Marcel de Chollet

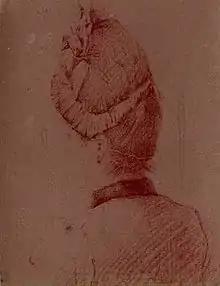
Woman, red chalk drawing by de Chollet

The son of the architect Charles Joseph de Chollet, little is known of de Chollet's youth. He left Switzerland in 1880 to study at the academy in Paris. He worked in the studios of Borchgrave and Bidan, where he graduated in decorative painting. He then joined Pierre-Victor Galland's decorative painting course at the École nationale supérieure des Beaux-Arts and settled in Paris for good at a studio at 17 rue Victor-Massé in Montmartre.